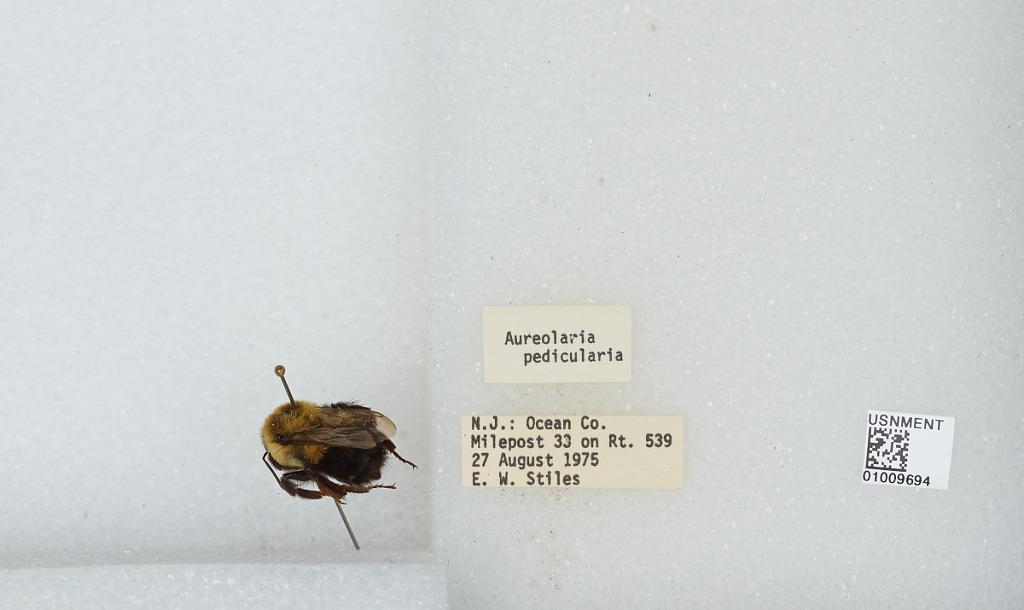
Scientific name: Bombus (Pyrobombus) impatiens Cresson
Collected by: E. Stiles
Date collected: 1975-8-27
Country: United States
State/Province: New Jersey
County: Ocean
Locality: Mile post 33 on Route 539
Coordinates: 40.0519, -74.4561